Andreas von Bülow

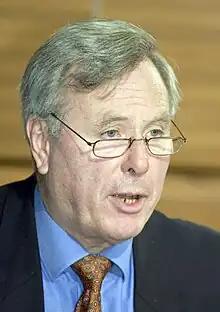
Bülow at the 2005 Axis for Peace conference

Andreas von Bülow (born 17 July 1937) is a German politician of the Social Democratic Party (SPD) and writer. He was Minister for Research and Technology from 1980 to 1982. Von Bülow has authored books about intelligence agencies, including "In the Name of the State. CIA, BND and the criminal machinations of secret services." and "The CIA and 11 September" ("Die CIA und der 11. September"). He holds a doctorate degree in Jurisprudence.